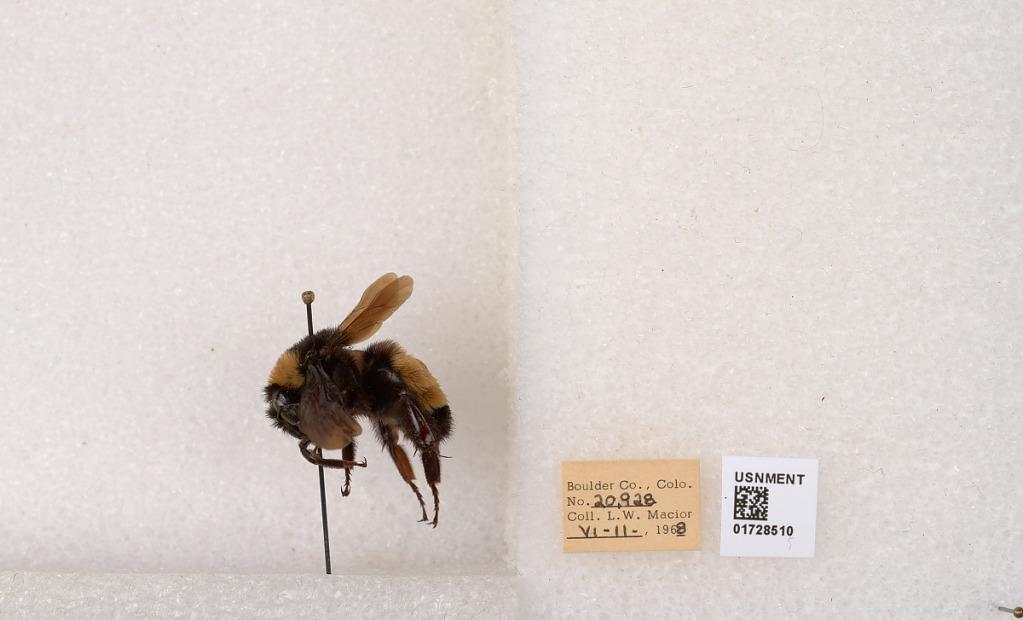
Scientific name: Bombus (Bombus) nevadensis auricormus
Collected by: L. Macior
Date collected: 1968-6-11
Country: United States
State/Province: Colorado
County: Boulder
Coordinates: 40.0925, -105.358